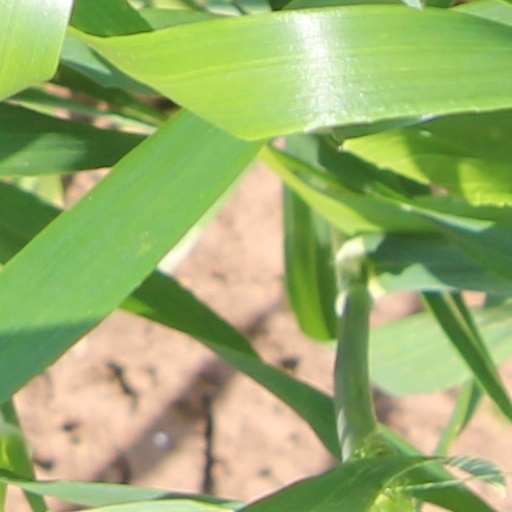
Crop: wheat